Waleed A. Samkari

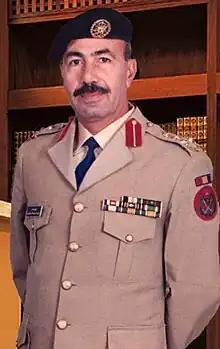
General Waleed Samkari 1995.

Brigadier General Waleed Ahmad Samkari (العميد وليد أحمد السمكري) was director of the Royal Maintenance Corps (سلاح الصيانة الملكي) of the Jordanian Armed Forces responsible for supporting continuous operations for the military. During his command, his unit underwent a change in adopting modern military organization. Samkari helped with getting the ZSU-23-4 "Shilka" and the 9K33 Osa from Russia and the former Soviet Union. He influenced improving military collaboration between Jordan and Turkey. He had been educated in Turkey and was fluent in the language.